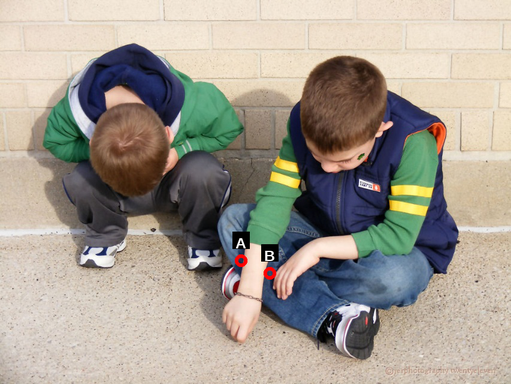
Question: Two points are circled on the image, labeled by A and B beside each circle. Which point is closer to the camera?
Select from the following choices.
(A) A is closer
(B) B is closer
Answer: B